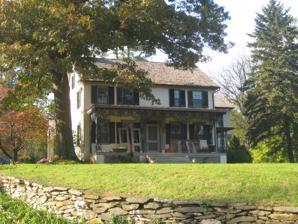
Building: Jacob Hayes House
Country: United States of America
Year built: 1841
Historic house in Pennsylvania, United States United States historic place Jacob Hayes House U.S. National Register of Historic Places Jacob Hayes House, October 2011 Show map of Pennsylvania Show map of the United States Location Rt. 162, Newlin Township, Pennsylvania Coordinates 39°56′9″N 75°44′7″W / 39.93583°N 75.73528°W / 39.93583; -75.73528 Area 4.5 acres (1.8 ha) Built 1841 Built by Hayes, Jacob Architectural style Greek Revival, Federal MPS West Branch Brandywine Creek MRA NRHP reference No. 85002356 Added to NRHP September 16, 1985 The Jacob Hayes House is an historic home that is located in Newlin Township , Chester County, Pennsylvania near the West Branch of Brandywine Creek . It was added to the National Register of Historic Places in 1985. History and architectural features The house was built in 1841, and is a two-story, stuccoed , stone dwelling which was designed in a Federal / Greek Revival style. It features a full-width front porch with ornate iron supports and scrollwork. The great-uncle of Jacob Hayes first moved to Newlin Township in 1771, and his grandfather, Mordecai Hayes arrived in 1774. The house is located next door to the Hayes Homestead , which was built by his great-uncle.  Situated nearby is the Hayes Mill House , where both Mordecai and Jacob used to mill whetstones . The Jacob Hayes House was added to the National Register of Historic Places in 1985. Both the homestead and the mill house are also listed on the National Register. References